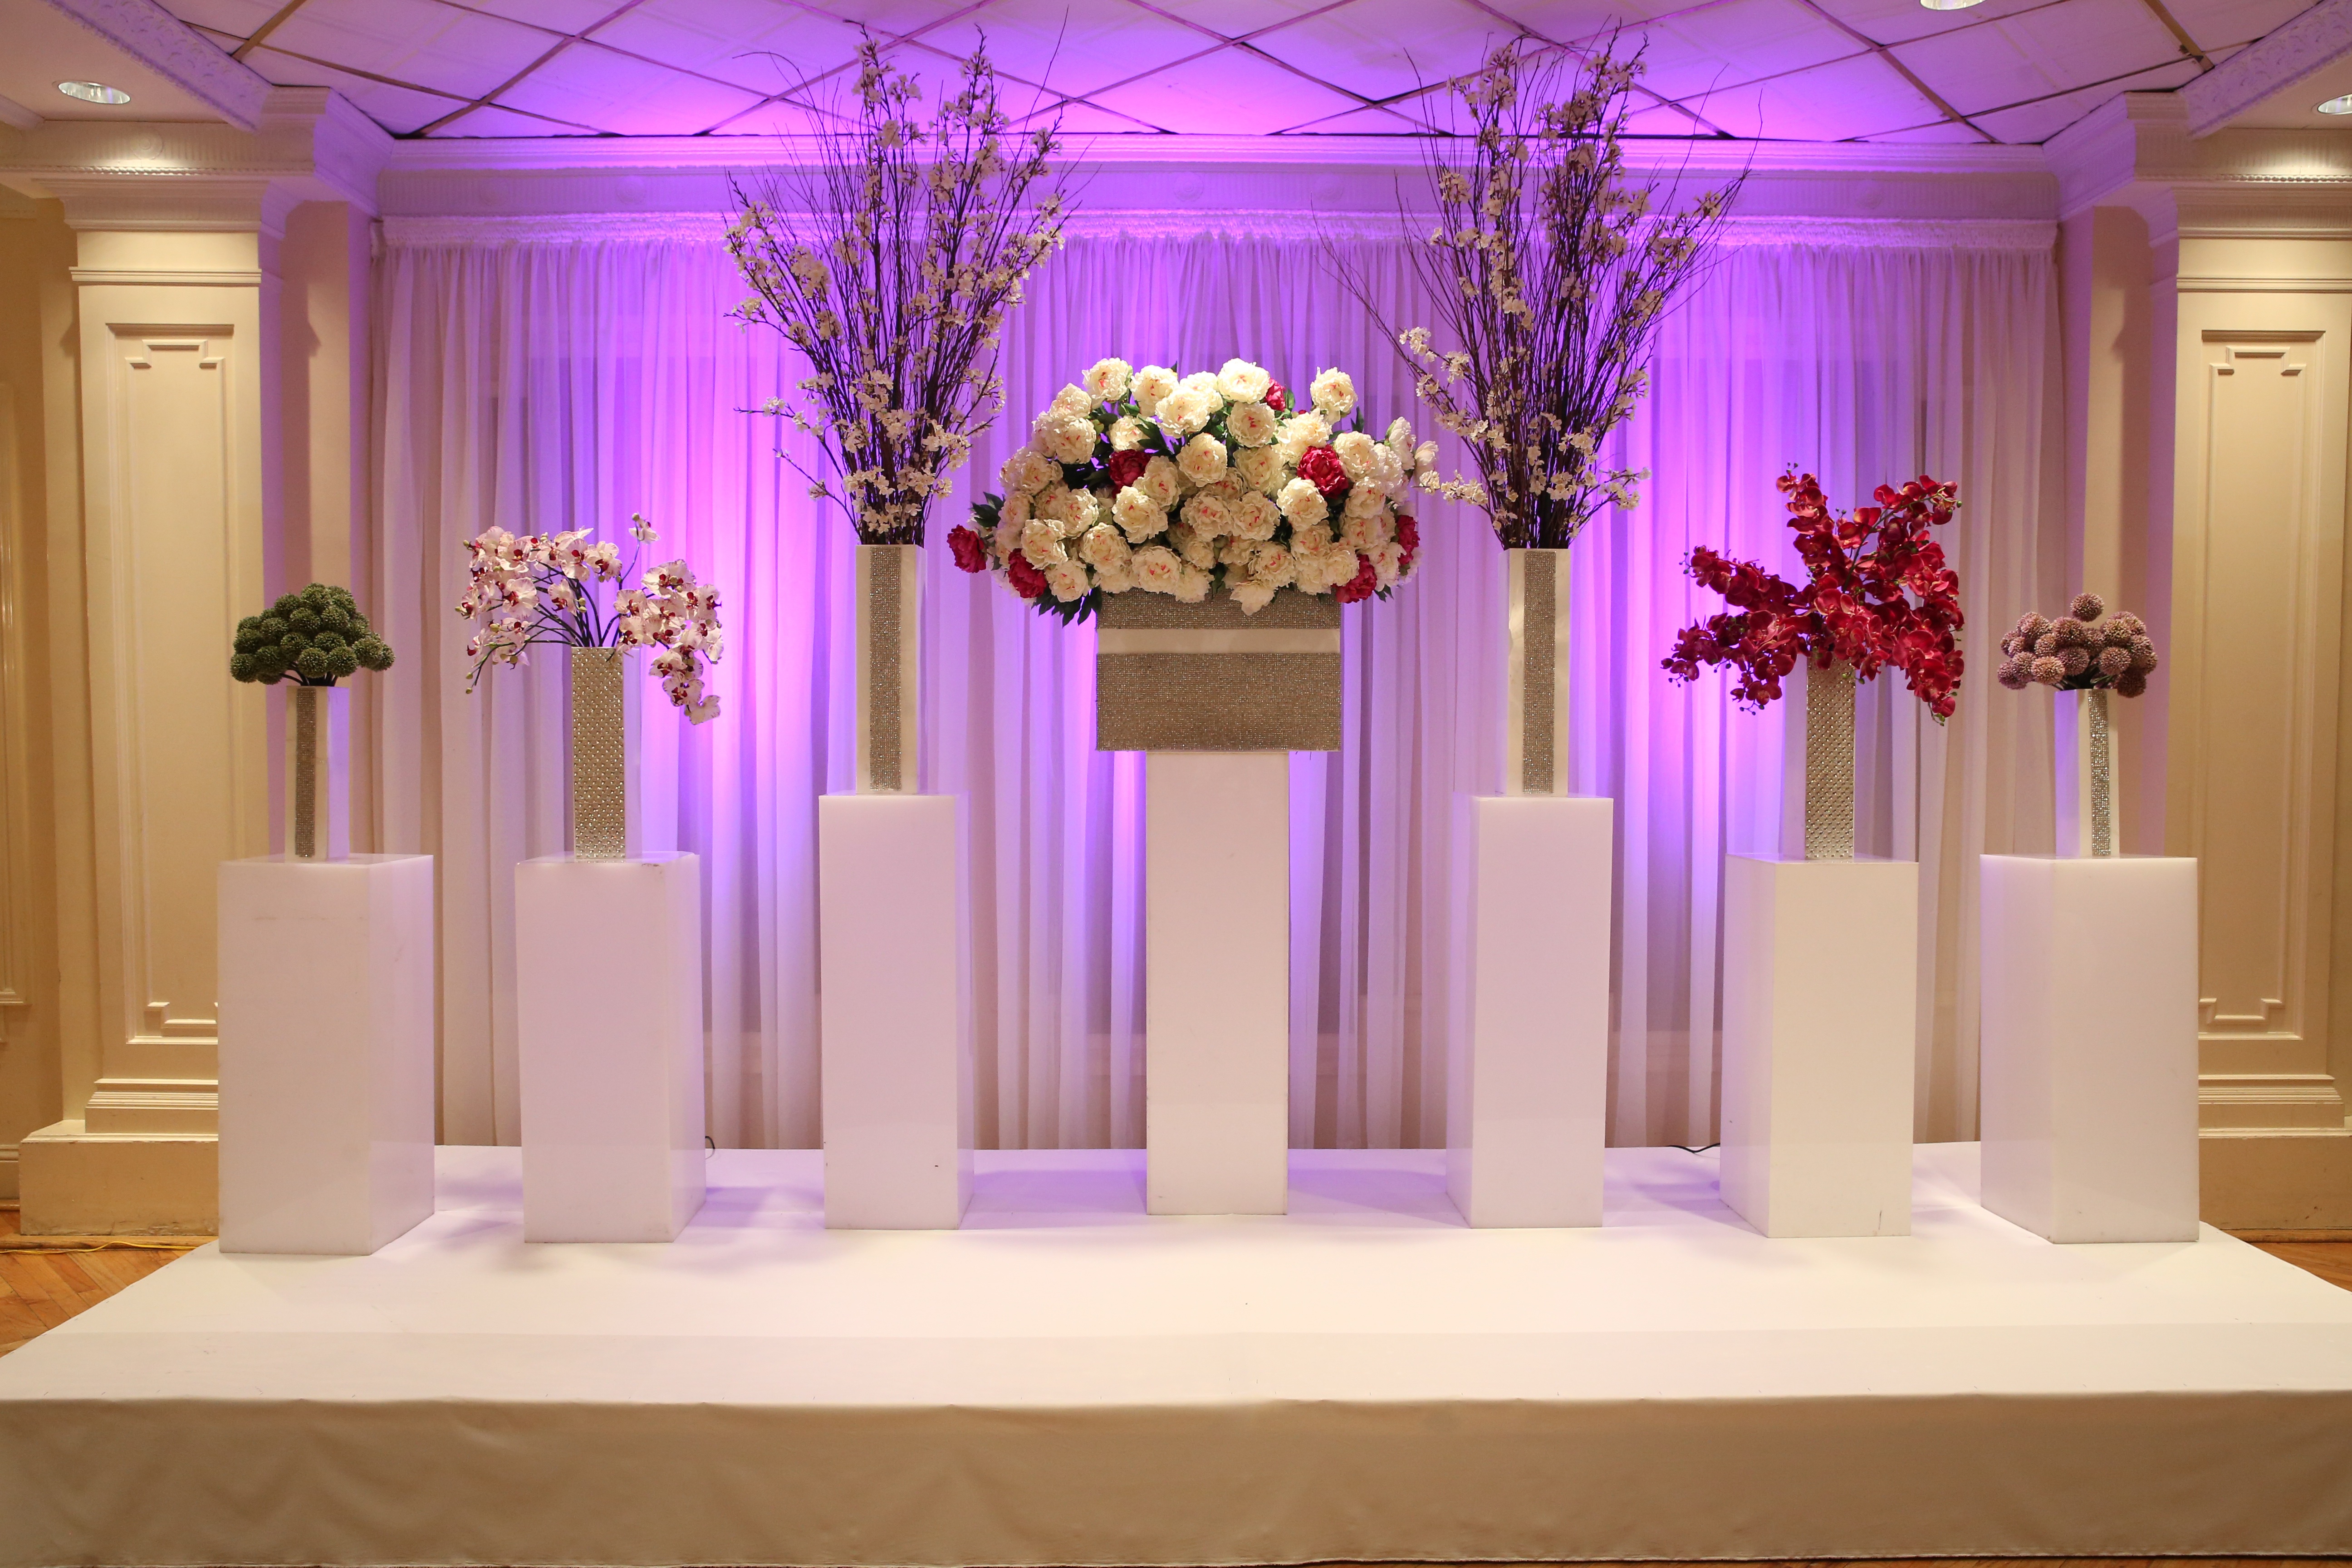
flower, purple, meal, wedding, aisle, ceremony, party, ballroom, banquet, floristry, quinceanera, wedding reception, floral design, centrepiece, function hall, flower arranging